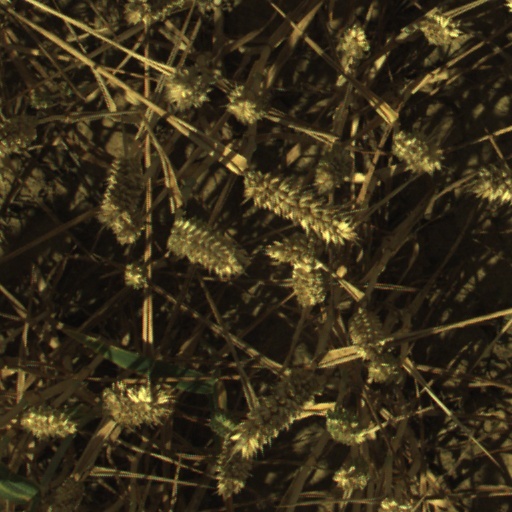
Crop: wheat